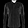
Label: Shirt